Warren, Michigan

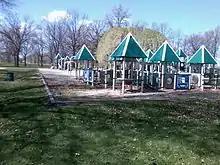
Shaw Park, located in Southwest Warren

Southwest Warren consists of the Beierman Farms and Fitzgerald neighborhoods. The neighborhood population in 2009 was 30,876. The neighborhood's racial makeup was 81.98% White, 7.9% African-American, 4.98% Asian, 0.48% Native American, and 4.23% of other races. 1.64% were Hispanic or Latino of any race.